Pat Quinn (politician)

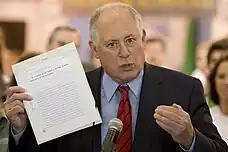
Quinn in May 2010, holding up a bill he signed into law moments before (96th General Assembly, SB 3429), which requires state government to conduct an energy audit of buildings that will be used for future energy efficiency standards.

Shortly after taking office, Quinn reopened seven state parks that had been closed by his predecessor. 44 million citizens visit Illinois state parks and other sites each year, generating an estimated $790 million in overall economic impact in Illinois. Later, Quinn announced the reopening of 11 state historic sites that had been closed by his predecessor, including Frank Lloyd Wright's Dana–Thomas House.